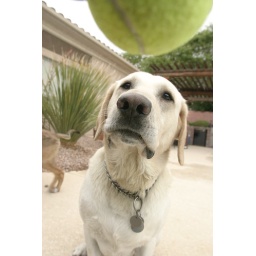
This is my yellow lab Sabre focusing in on his ball in my backyard.